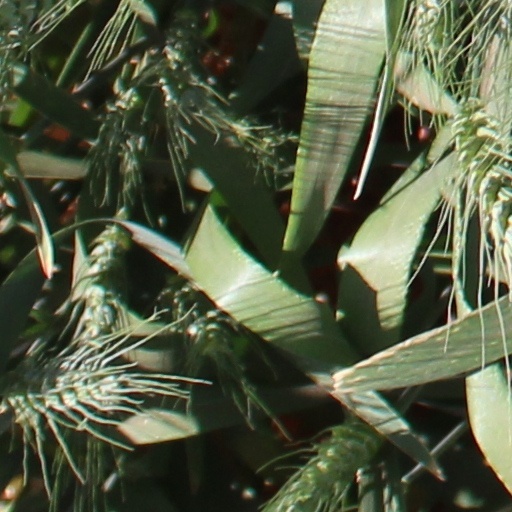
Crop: wheat